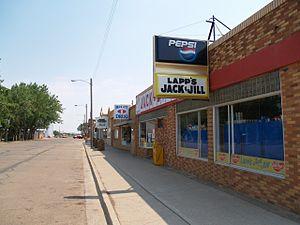
La ville de Hebron est située dans le comté de Morton, dans l’État du Dakota du Nord, aux États-Unis. Lors du recensement de 2010, sa population s’élevait à 747 habitants.